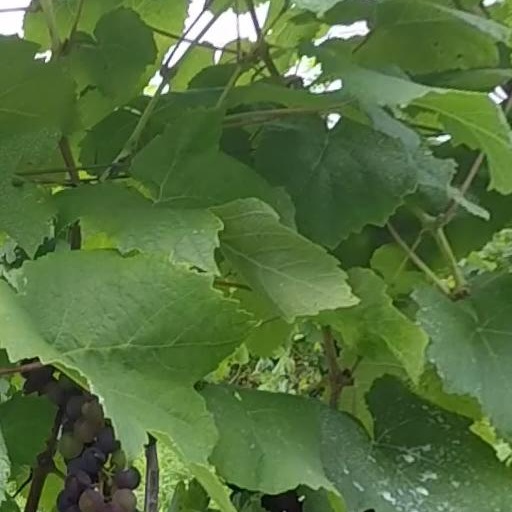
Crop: grape